St Mary's Church, Thirsk

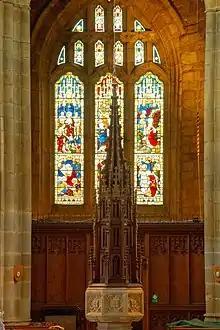
Stained glass window at the back of St. Mary's church, Thirsk

The living was augmented in 1811 with £1,200 and in 1824 with another £400 both by parliamentary grant by lot. In 1834 there was another grant of £400 to meet the benefaction of a stipend of £30 per year by Archbishop Edward Venables-Vernon-Harcourt as a perpetual augmentation.